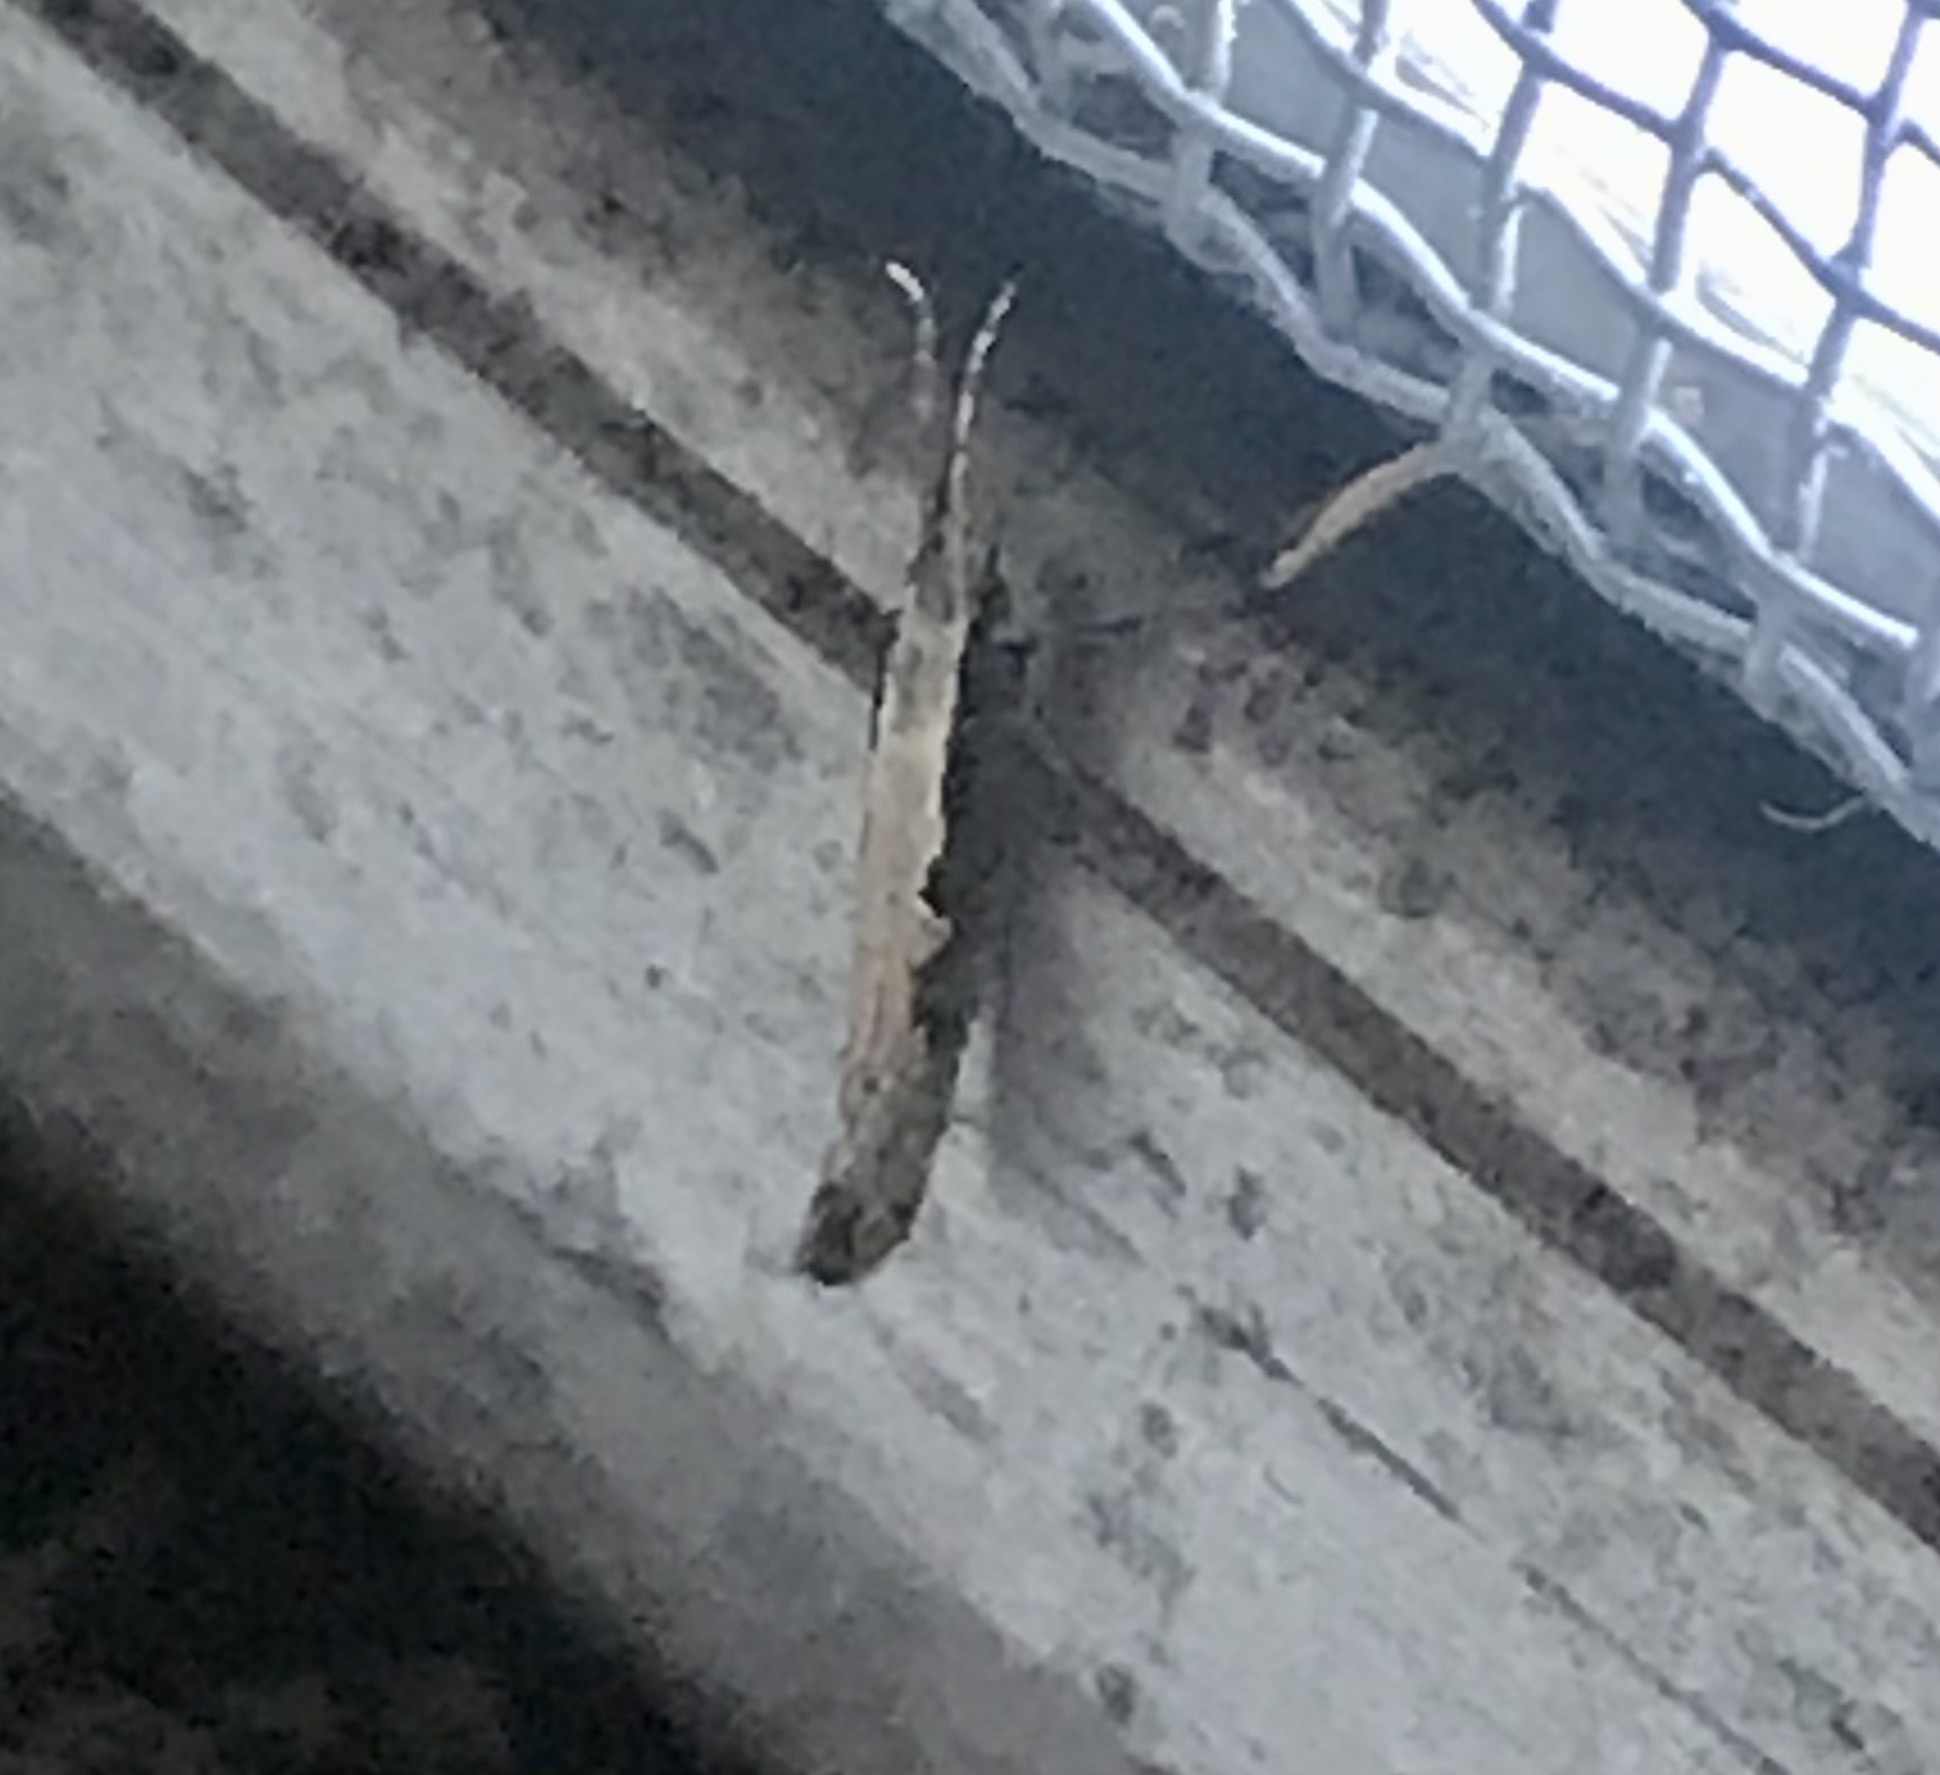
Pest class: diamondback_moth